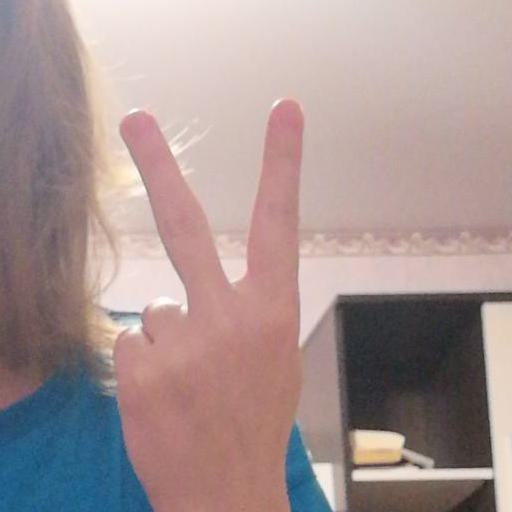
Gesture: peace_inverted